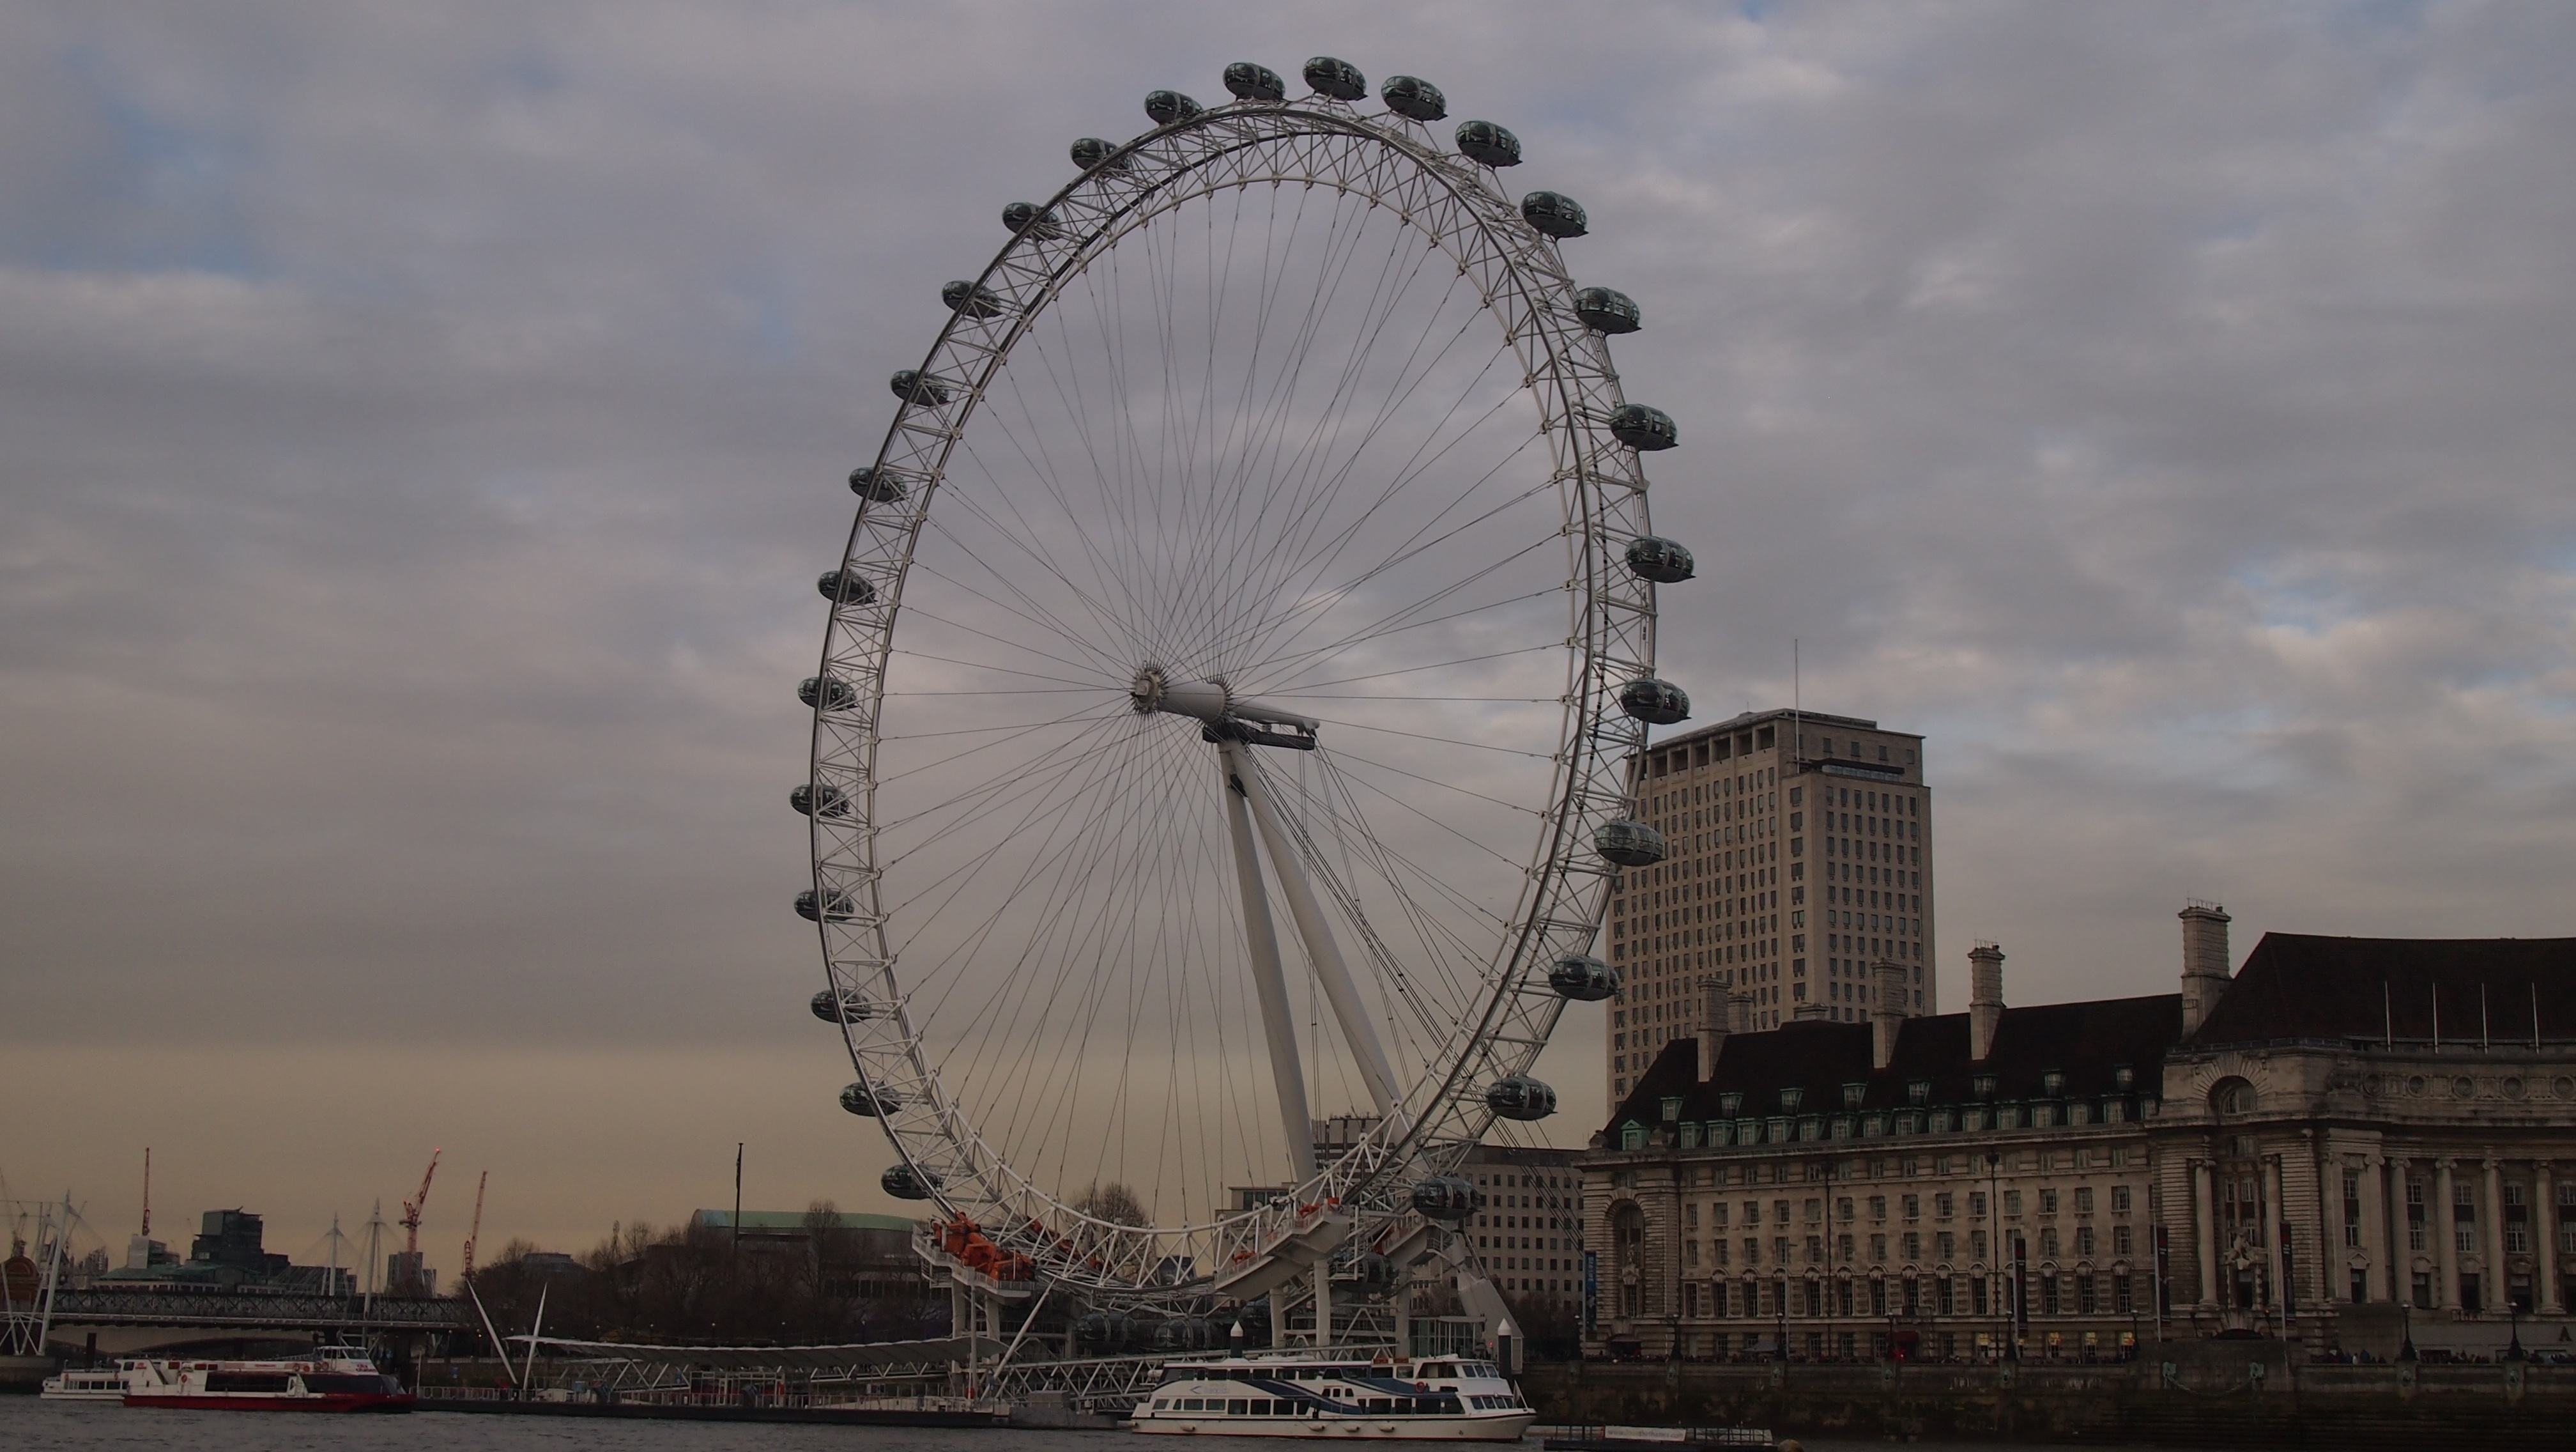
structure, recreation, ferris wheel, landmark, england, london, westminster, tourist attraction, outdoor recreation, london ferris wheel, geographical feature